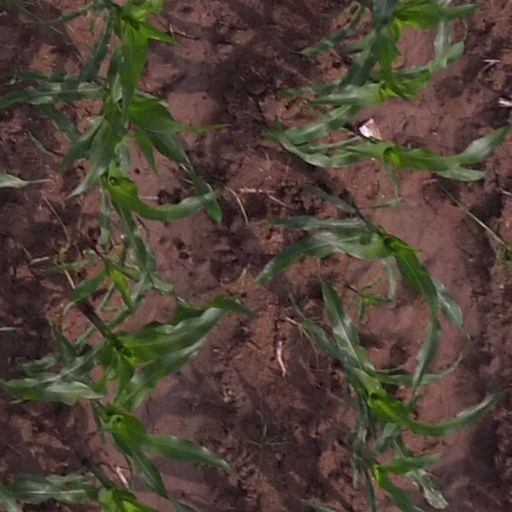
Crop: maize; corn